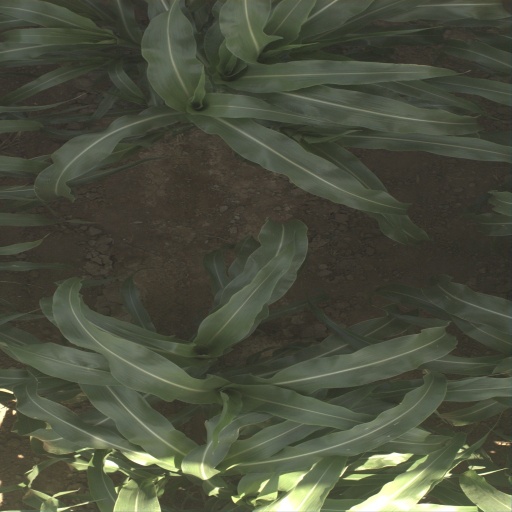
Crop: sorghum